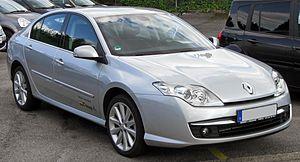
La Laguna III remplace la Laguna II, elle est conçue au Technocentre Renault, est commercialisée de 2007 à 2015. Elle est fabriquée sur le site de Sandouville.